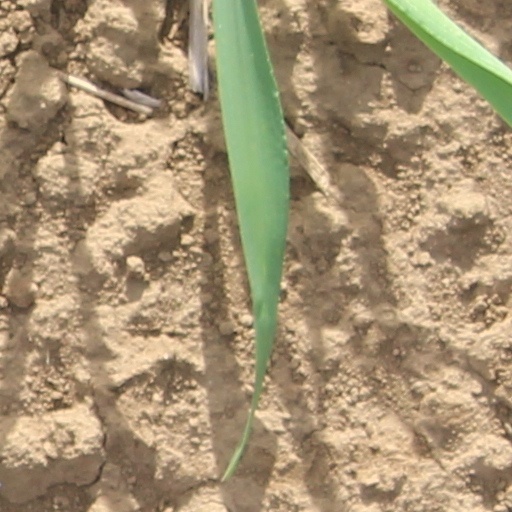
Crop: wheat